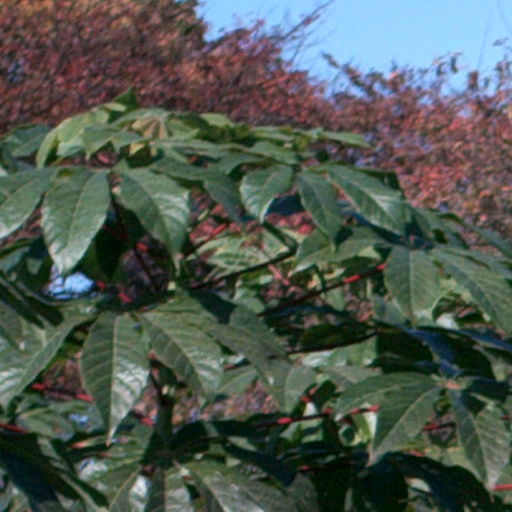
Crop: cassava